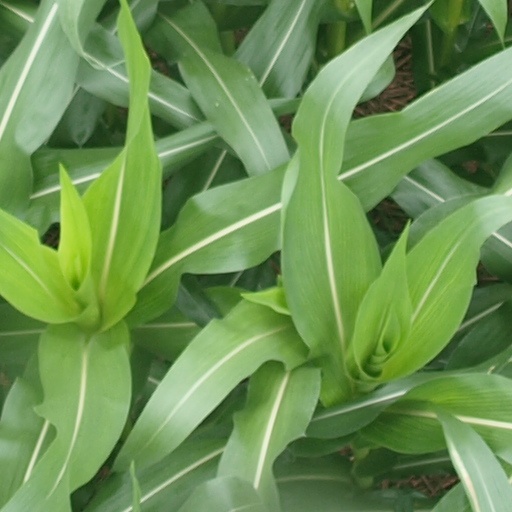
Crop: maize; corn